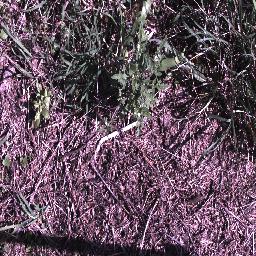
Label: parthenium